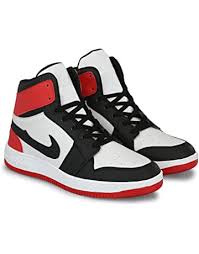
Label: Boat